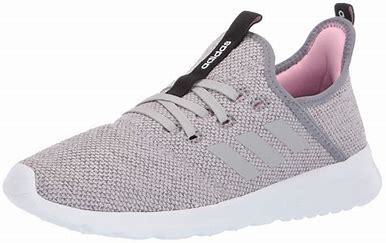
Brand: Adidas
Model: Cloudfoam Pure